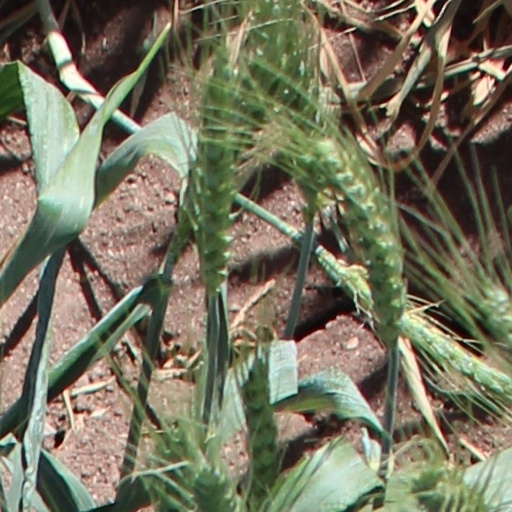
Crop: wheat